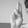
ASL letter: U